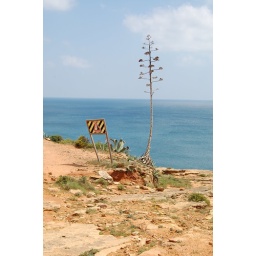
Tree and sign near coast